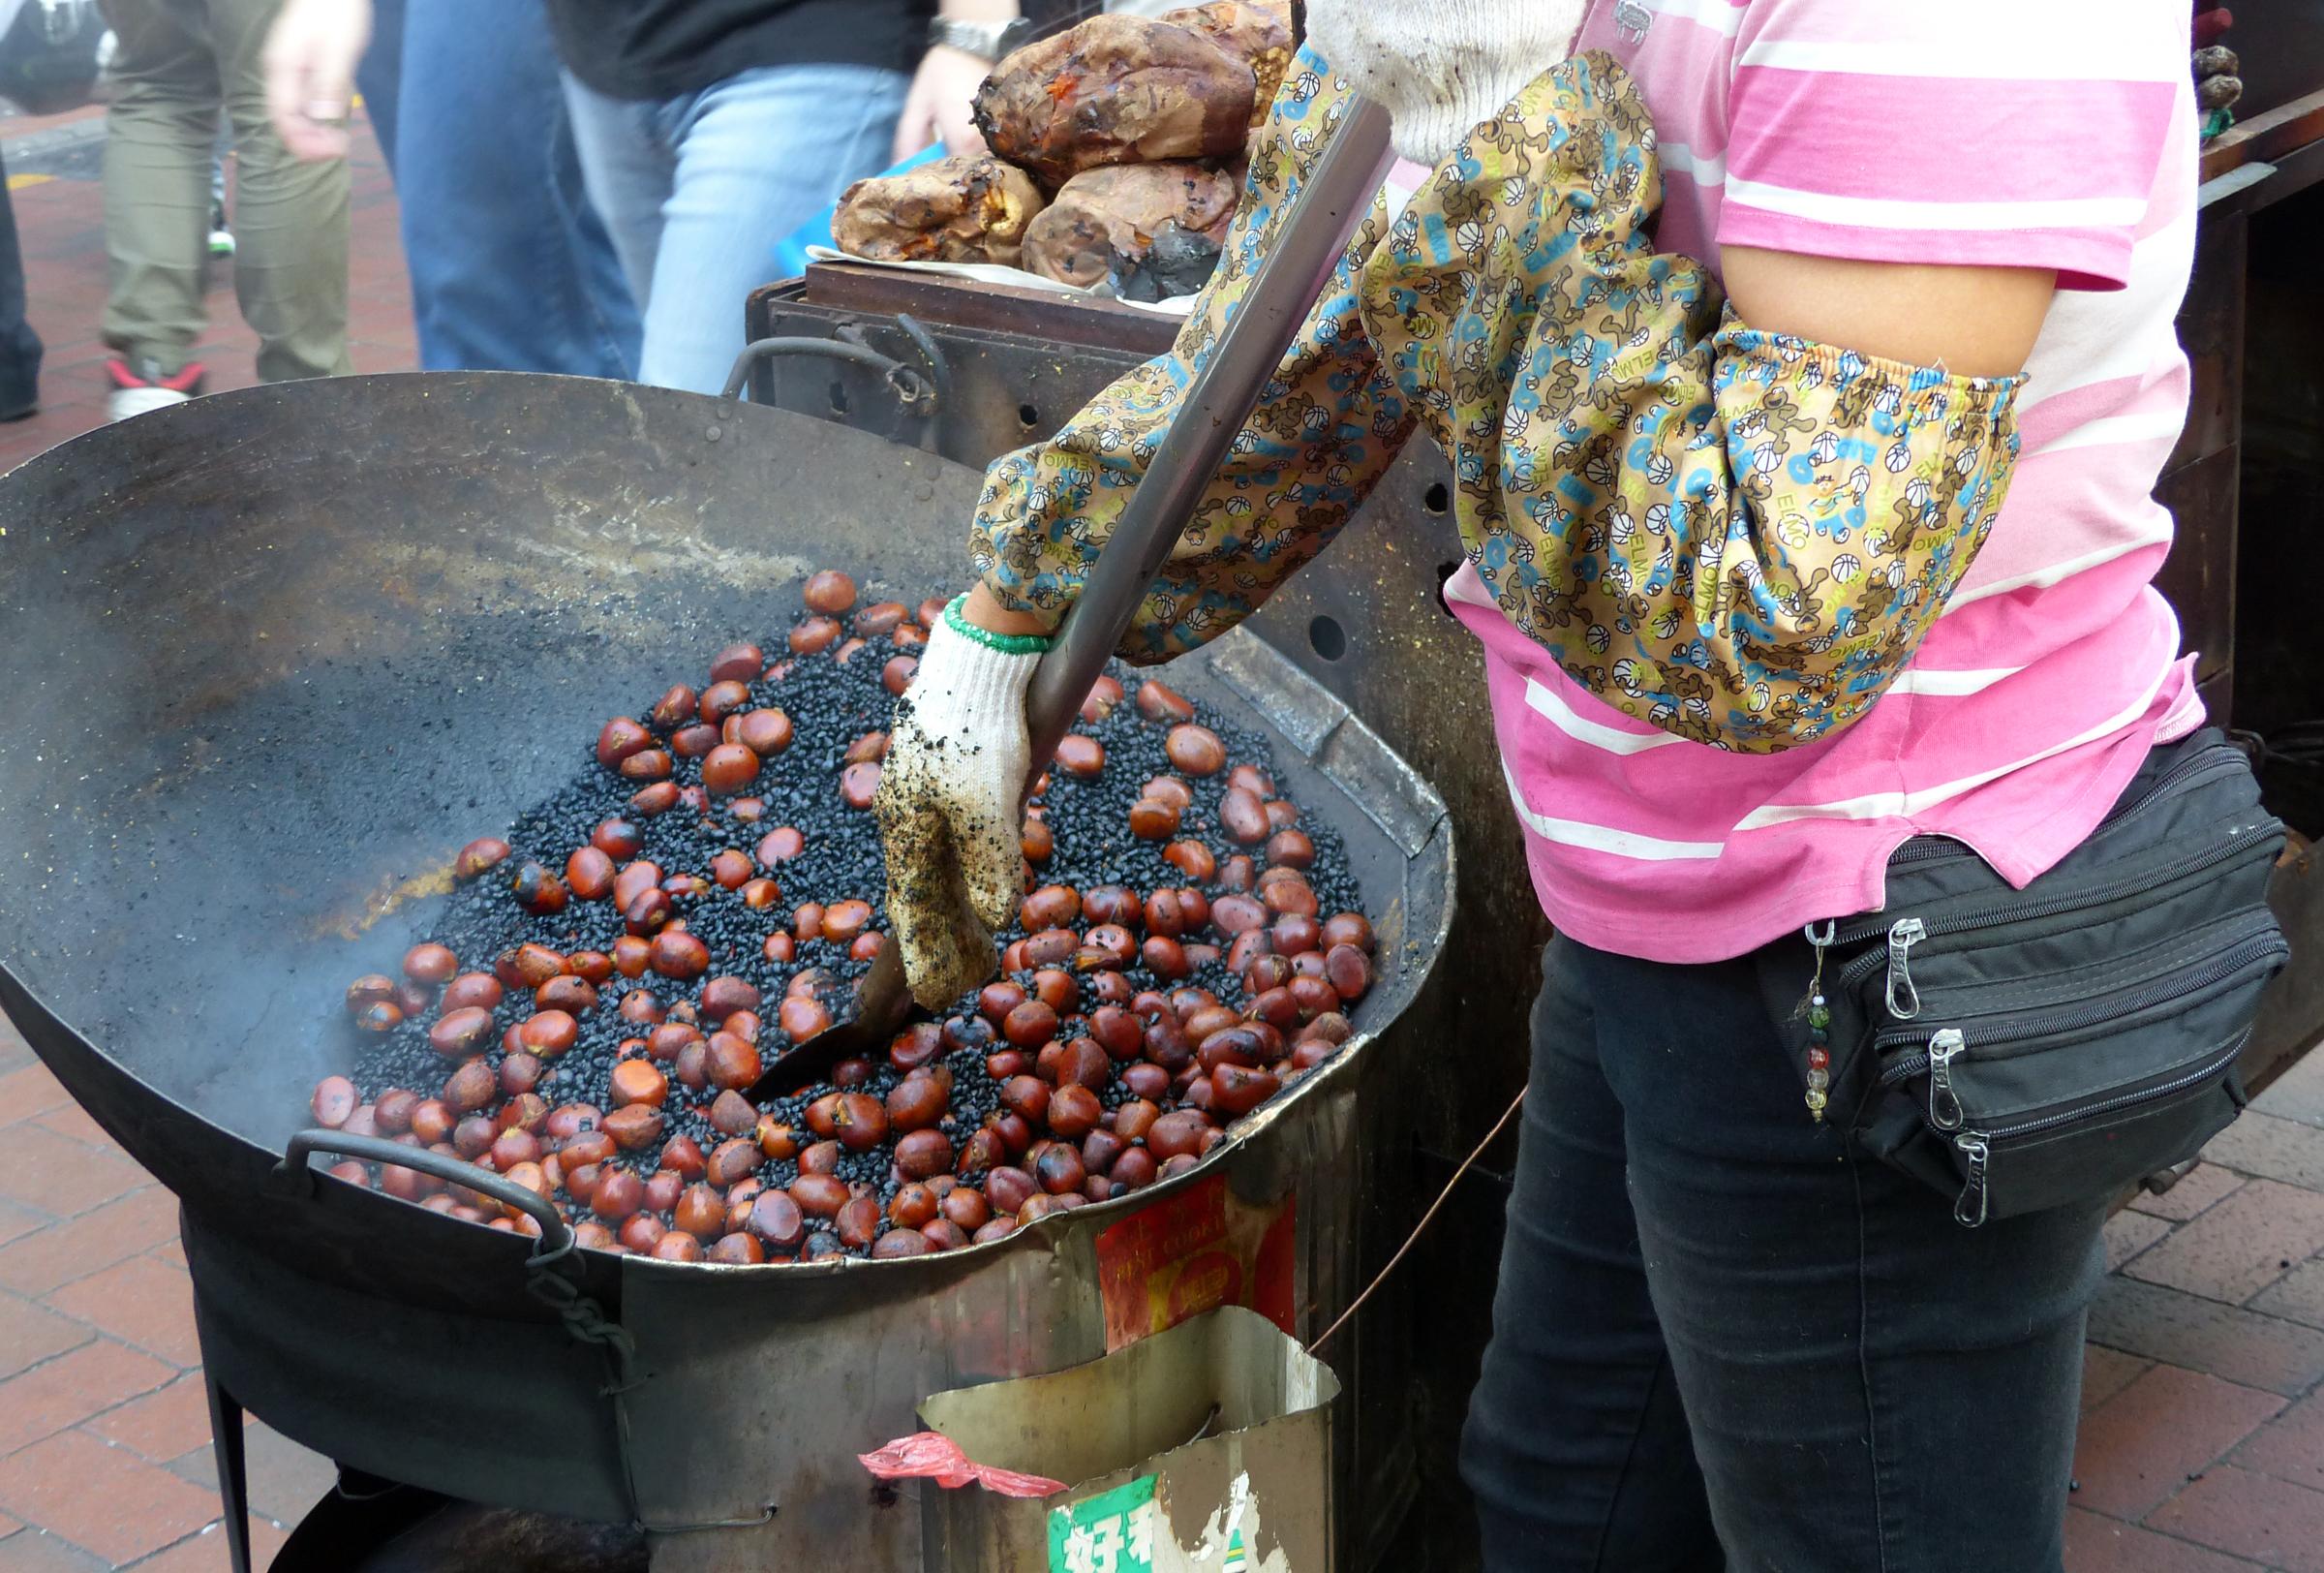
city, food, vendor, produce, market, cuisine, public space, street food, lumixfz200, bridgecamera, superzoom, mongkok, roasting, chestnuts, sense, human settlement, human action